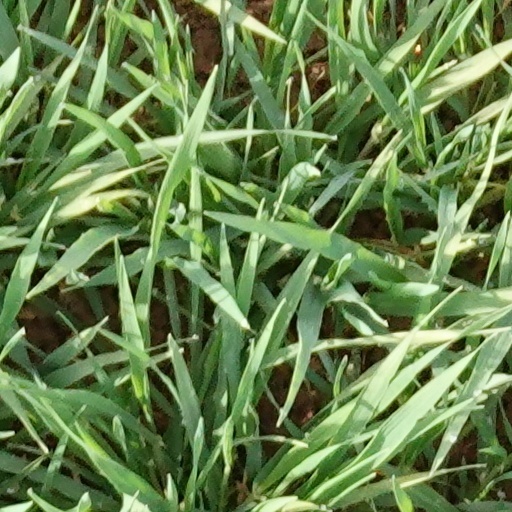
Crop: wheat